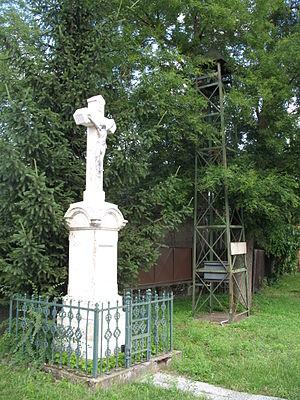
Oľdza est un village de Slovaquie situé dans la région de Trnava.